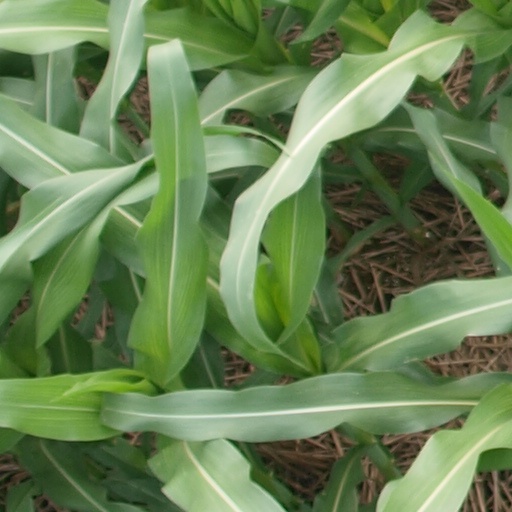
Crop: maize; corn